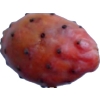
Label: cactus_fruit_red